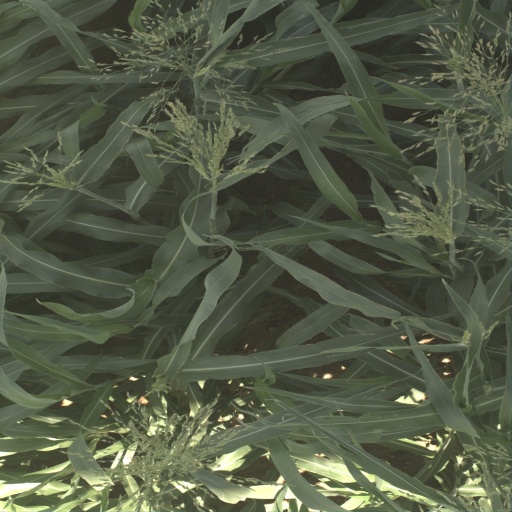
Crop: sorghum